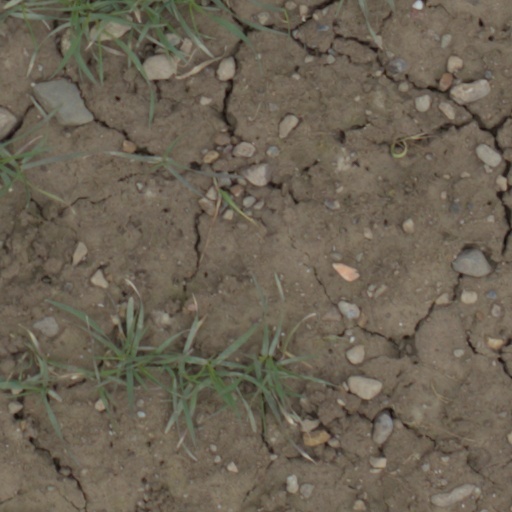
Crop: wheat